Walton Street, Oxford

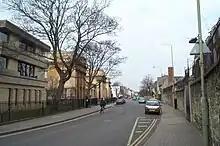
Looking north along Walton Street with the Oxford University Press on the left and Somerville College on the right hand side.

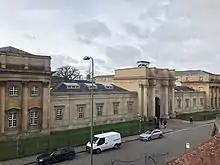
Oxford University Press building on Walton Street from Somerville College.

Walton Street is on the eastern edge of the Jericho district of central Oxford, England.